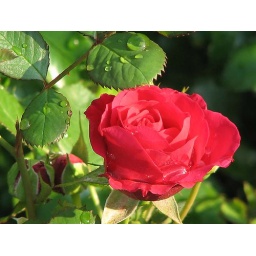
red rose on Valentine dedicated to all ladies in love